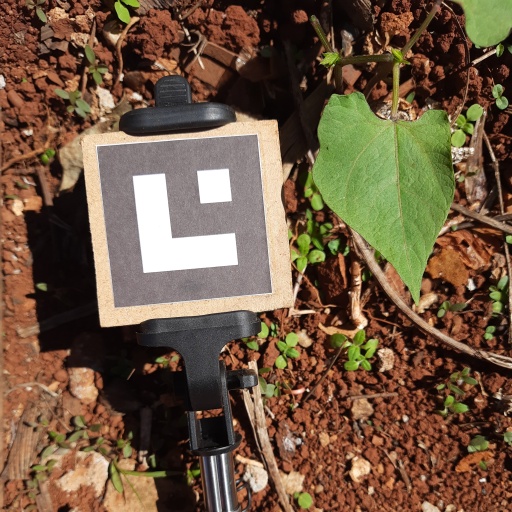
Observations: flat surface, no eating holes, under sunlight